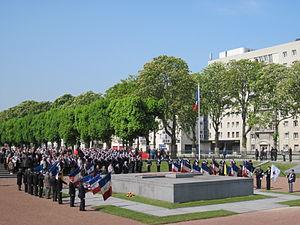
Celebration du jour de la victoire de la deuxième guerre mondiale à Reims (France).
Les Promenades sont un espace vert de Reims, en France. Elles sont constituées des Basses Promenades et des Hautes Promenades, les deux étant séparées par le Square Colbert.